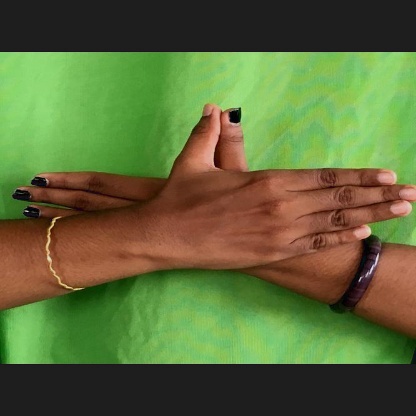
Mudra: Garuda